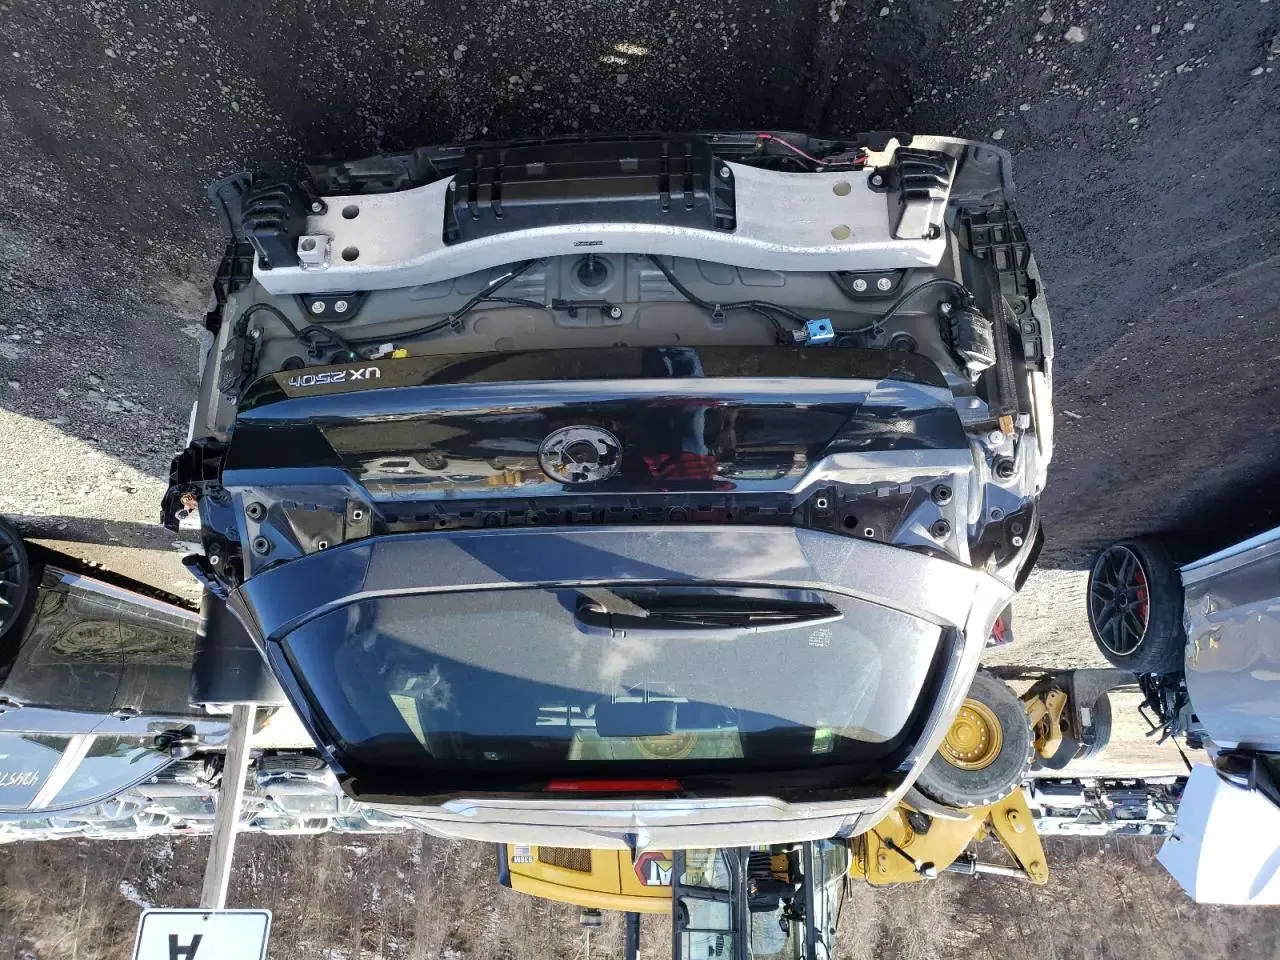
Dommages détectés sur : malle, feu arrière droit, feu arrière gauche, pare-choc arrière, plaque d'immatriculation arrière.
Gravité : majeur